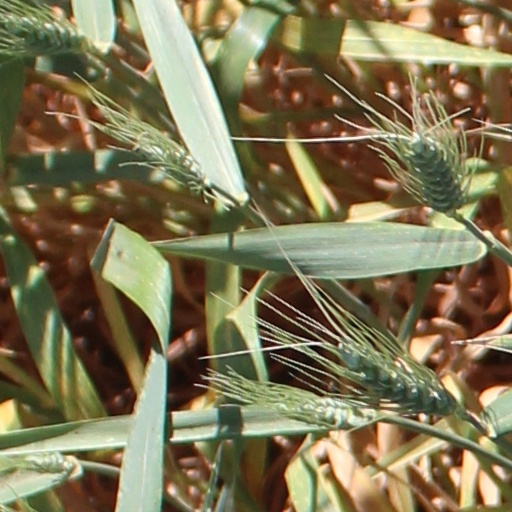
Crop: wheat